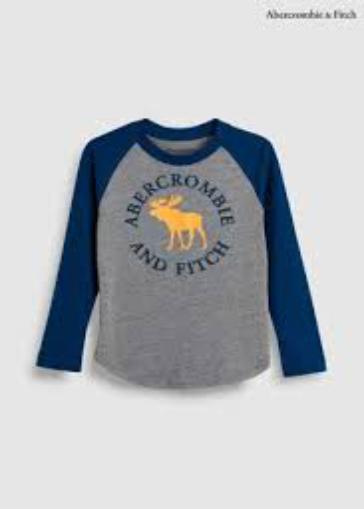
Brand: Abercrombie & Fitch
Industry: Clothes